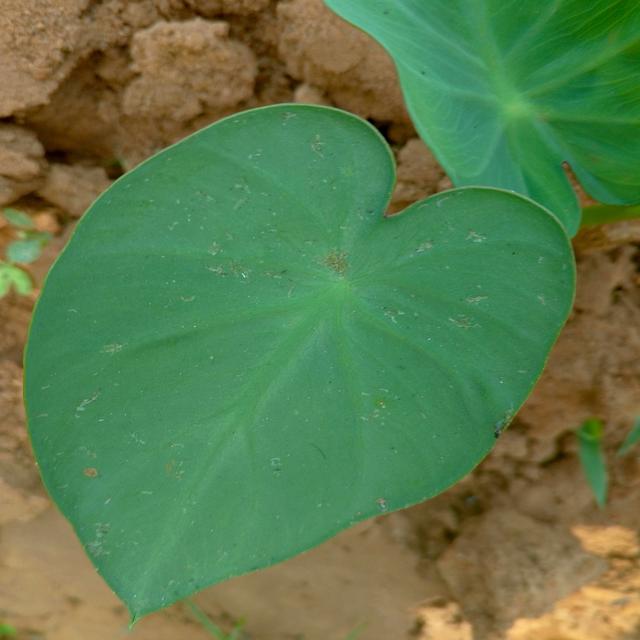
Label: Early_Blight